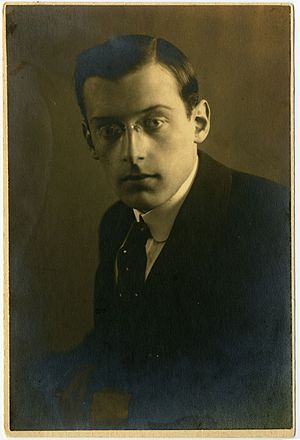
Paul Ben-Haim
Paul Ben-Haim var en israelsk komponist.